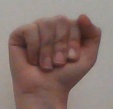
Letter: saad